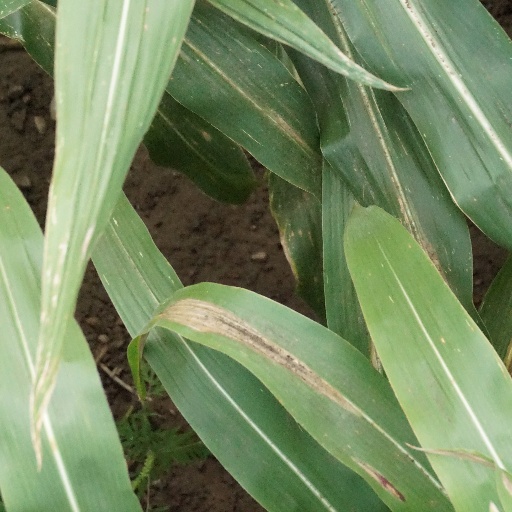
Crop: maize; corn